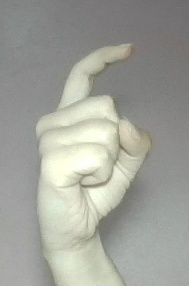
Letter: ra